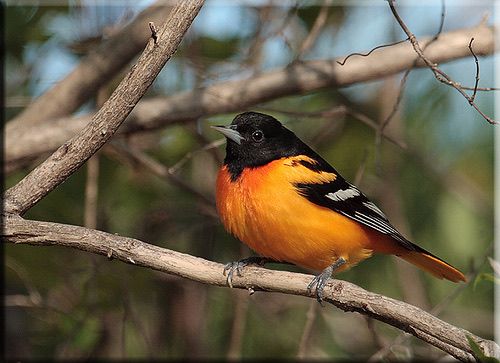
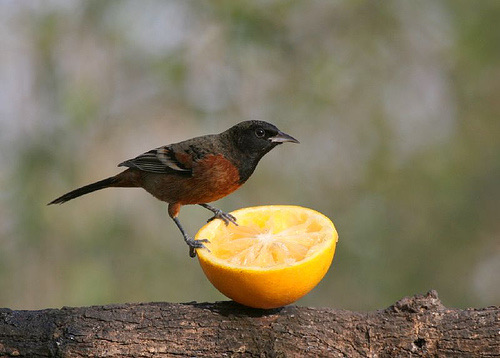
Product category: misc
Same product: yes